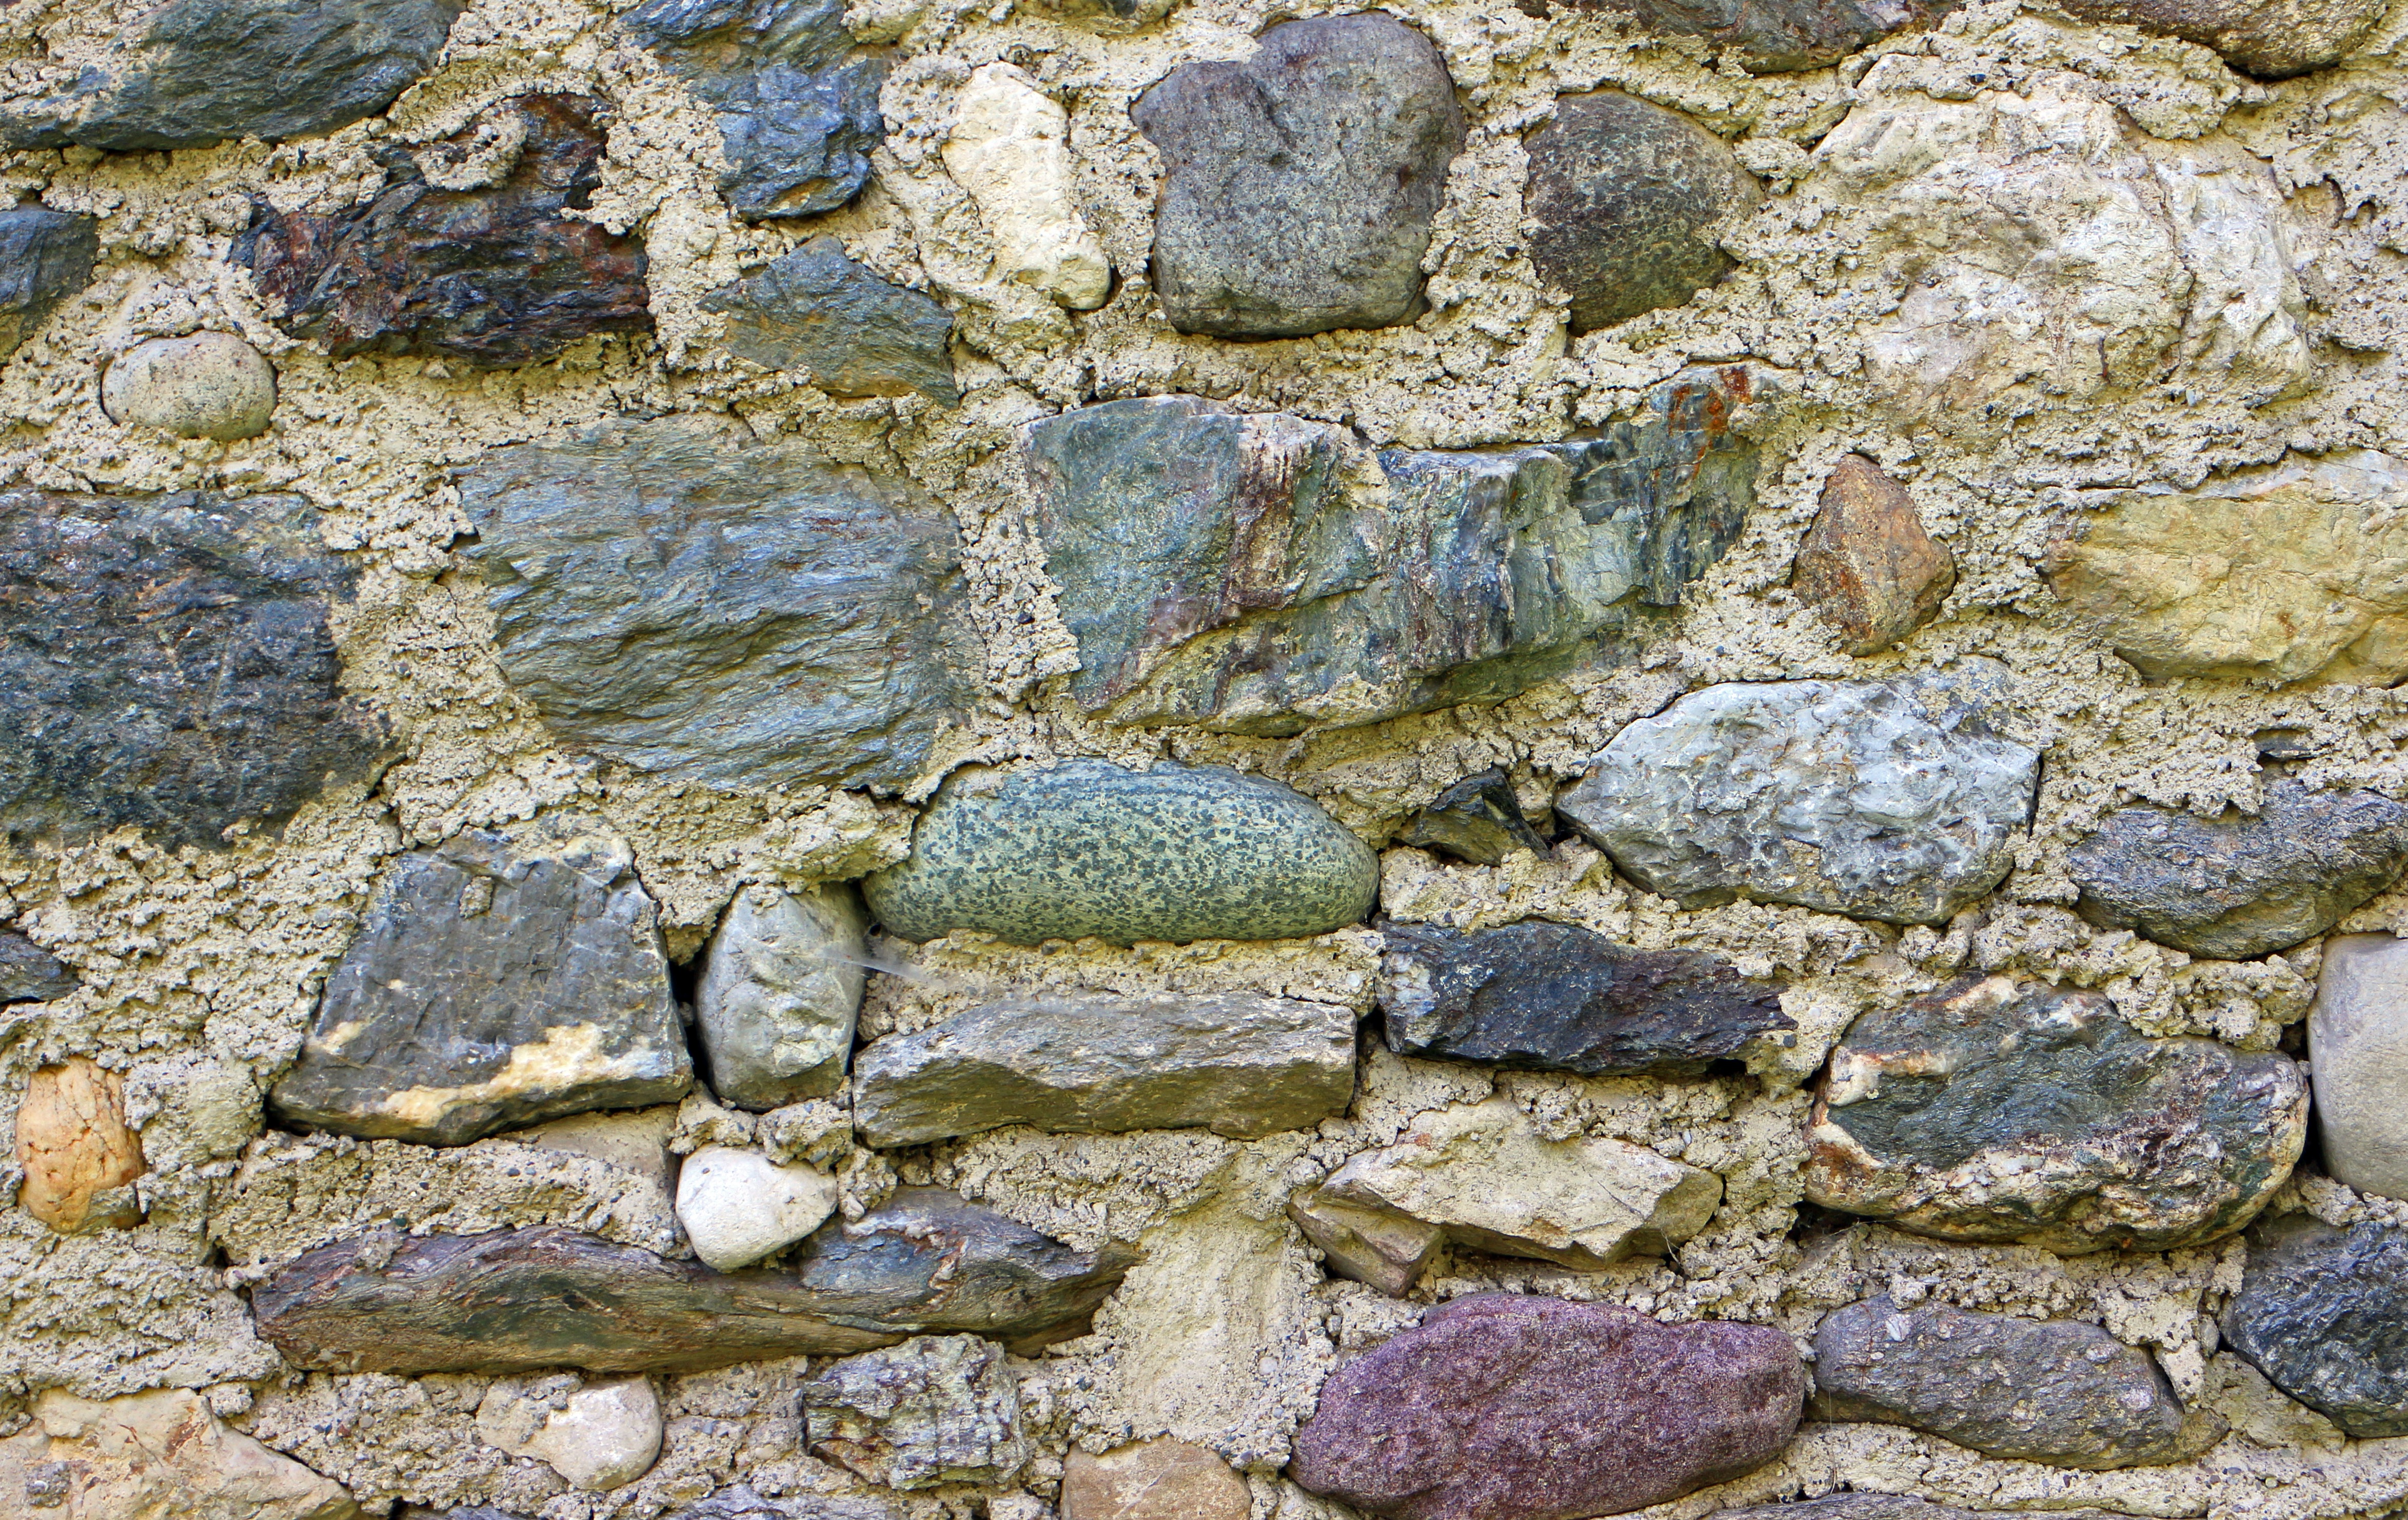
rock, structure, texture, building, cobblestone, wall, formation, soil, stone wall, material, stones, rubble, background, geology, walls, boulder, bedrock, ancient history